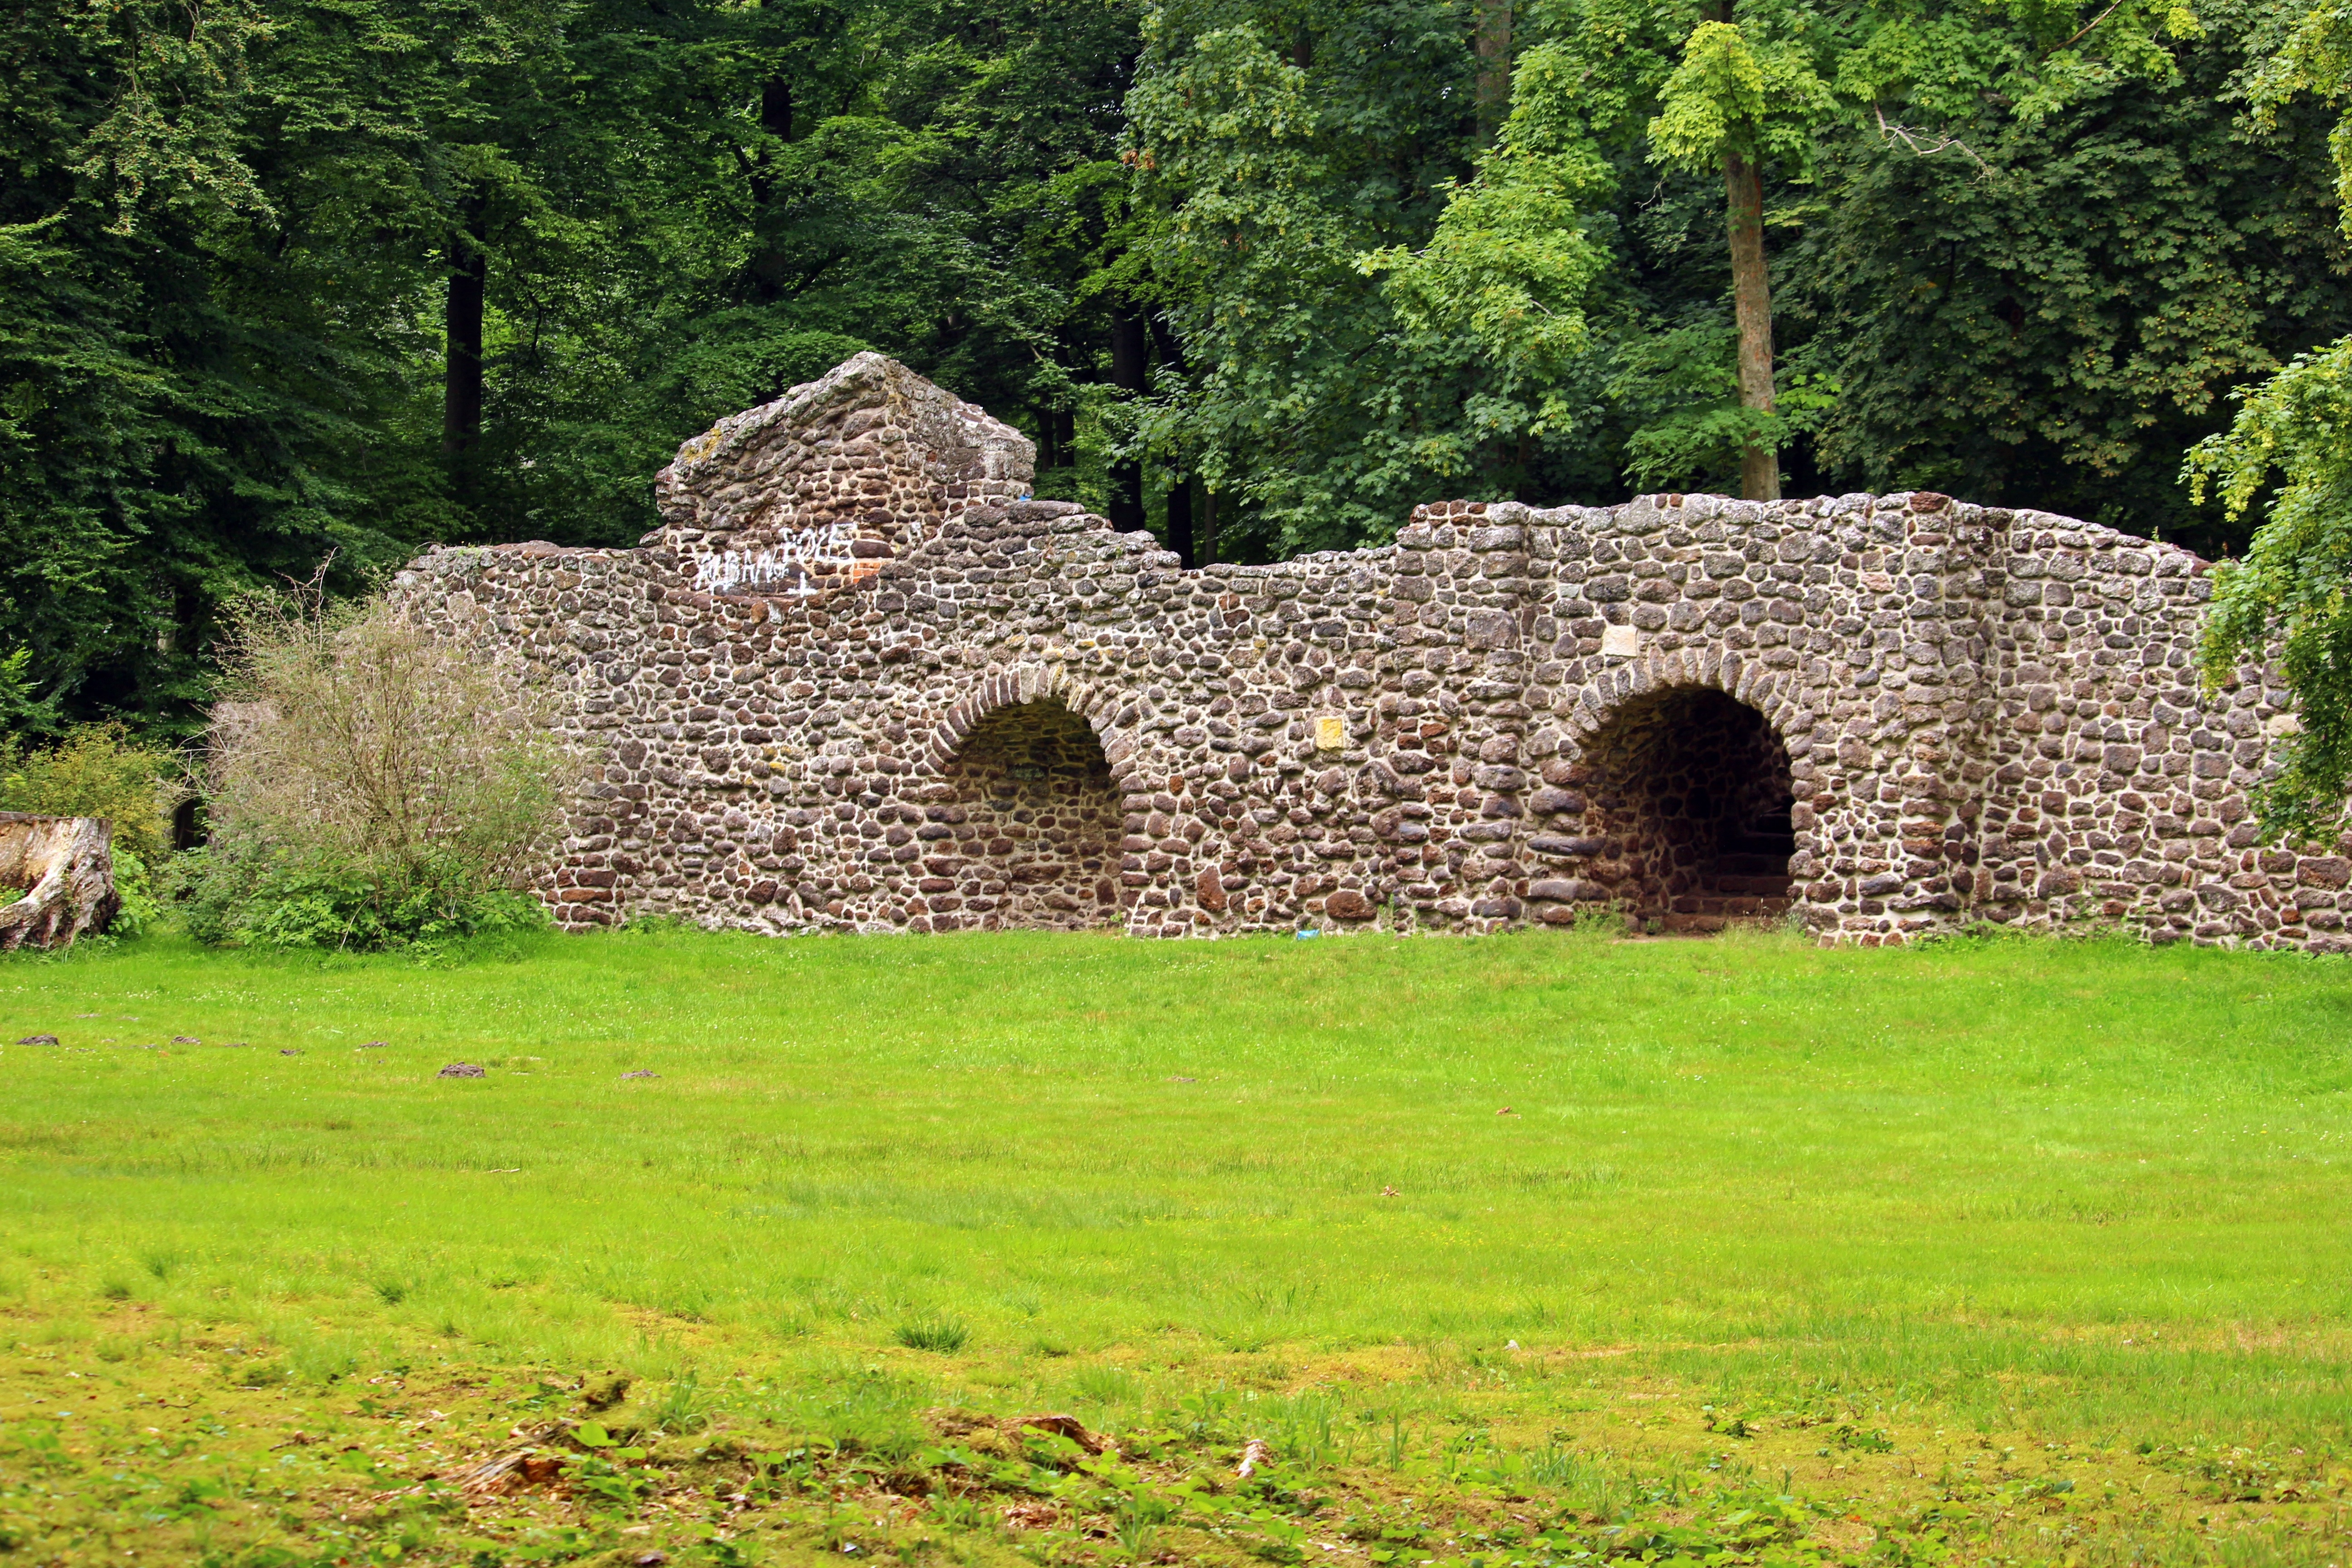
lawn, building, wall, village, fortification, ruin, goal, grotto, ruins, monastery, abbey, estate, castle park, rasenerz, lawn eisenstein, rural area, archaeological site, ludwigslust parchim, ancient history